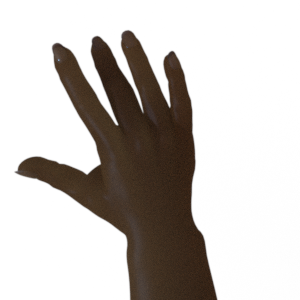
Label: paper